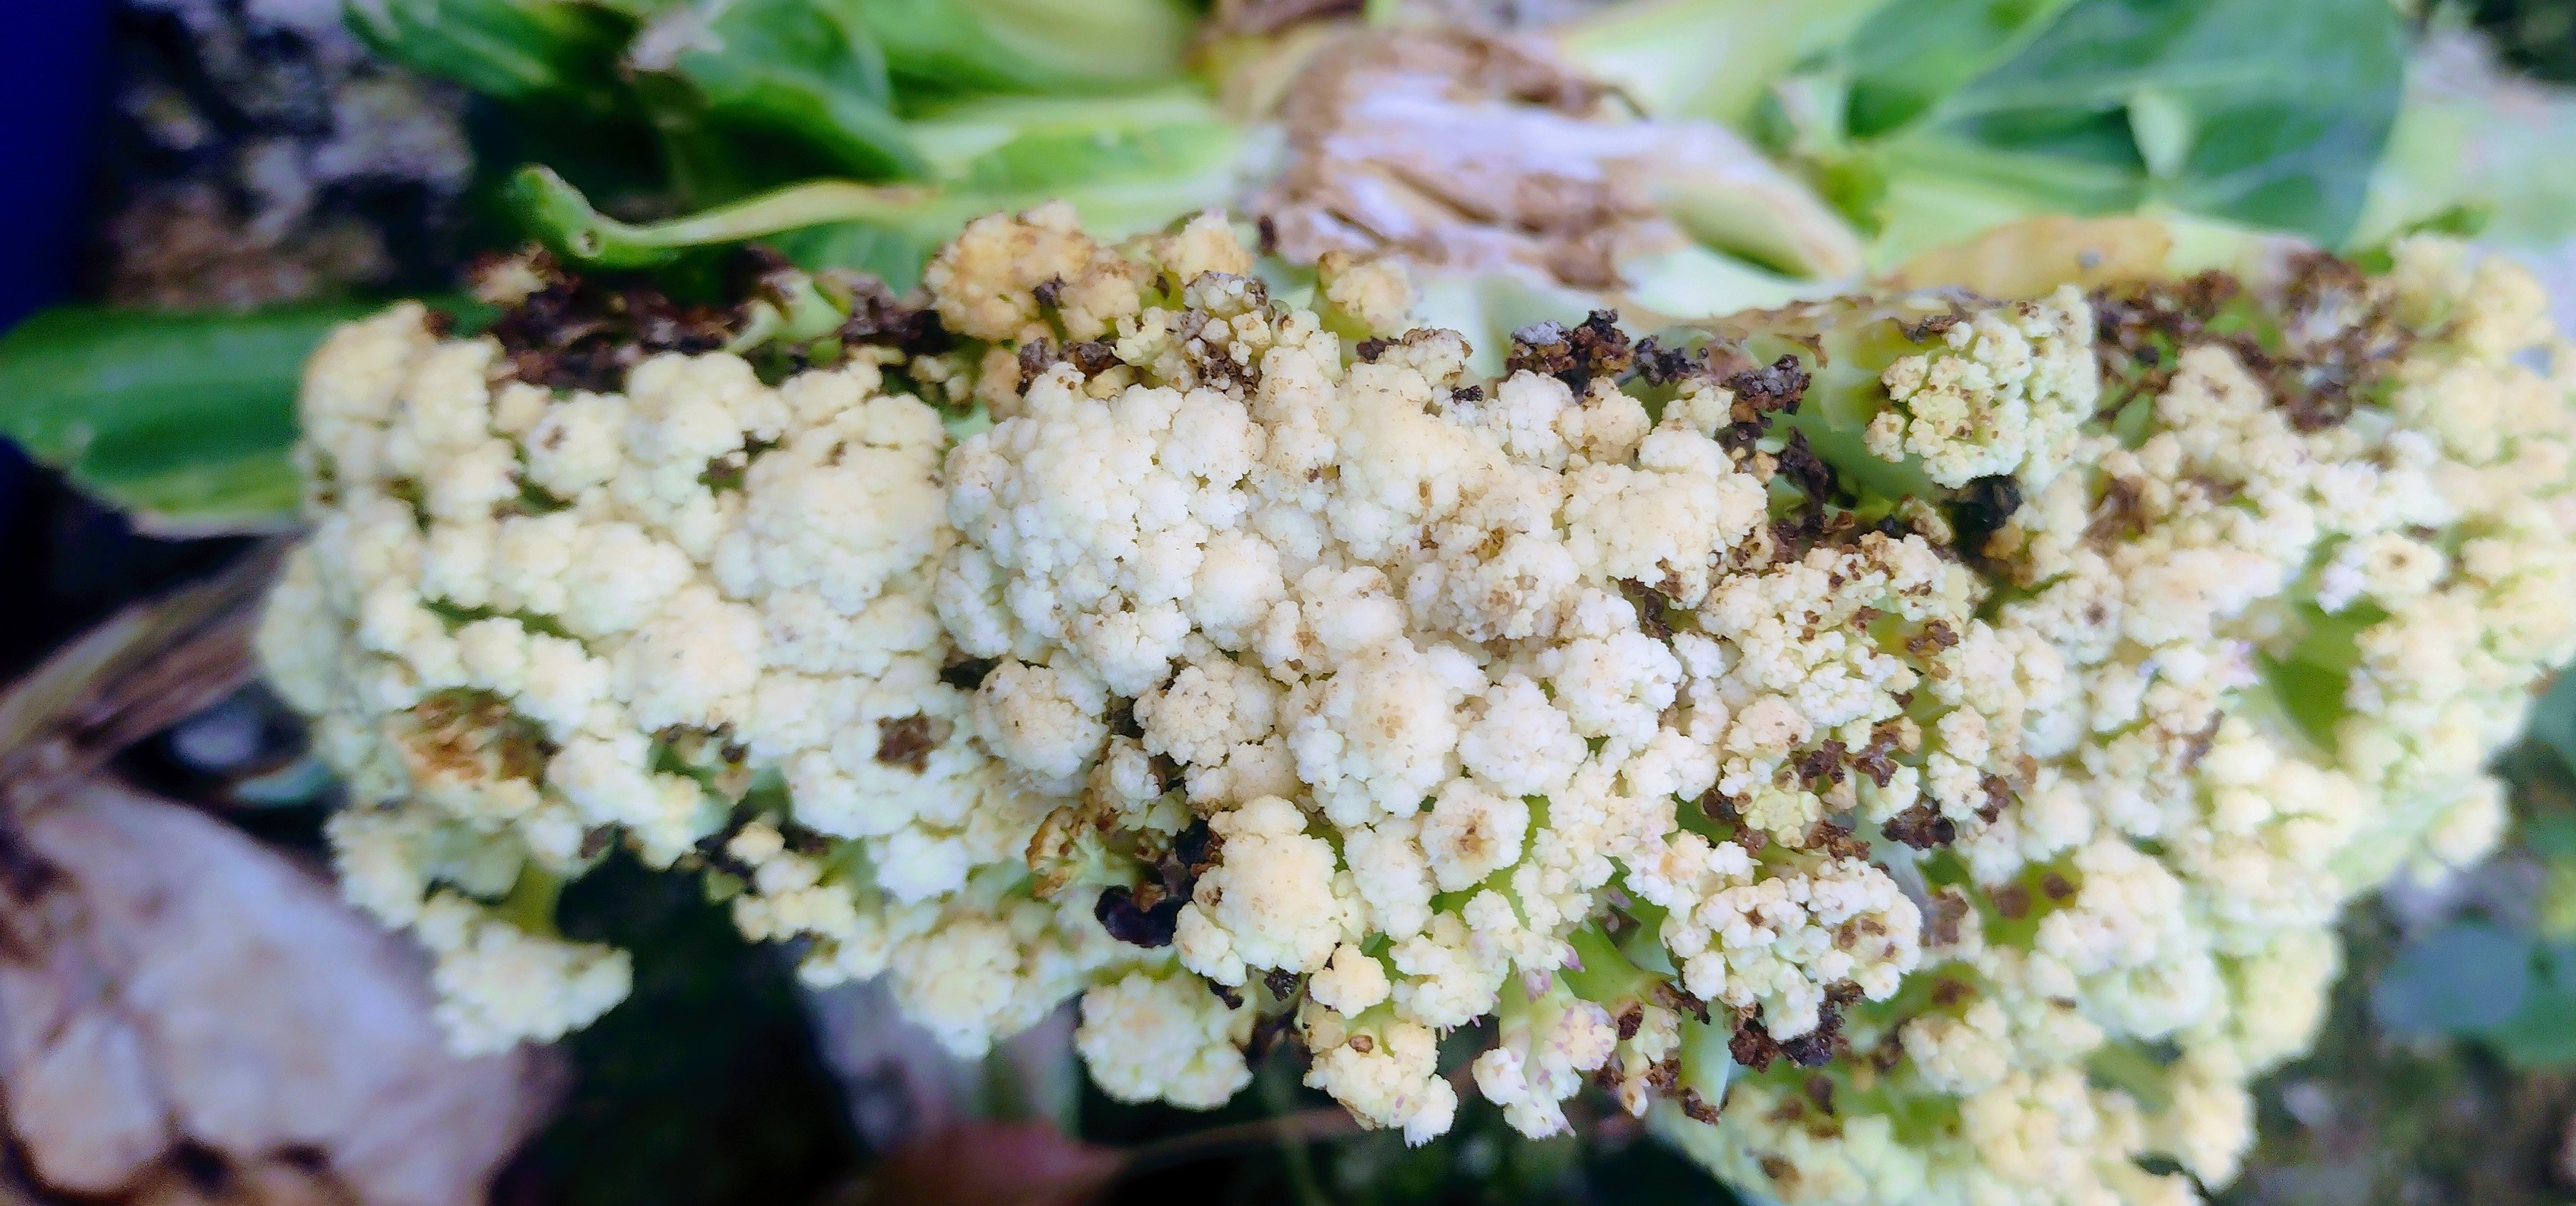
Label: Bacterial spot rot